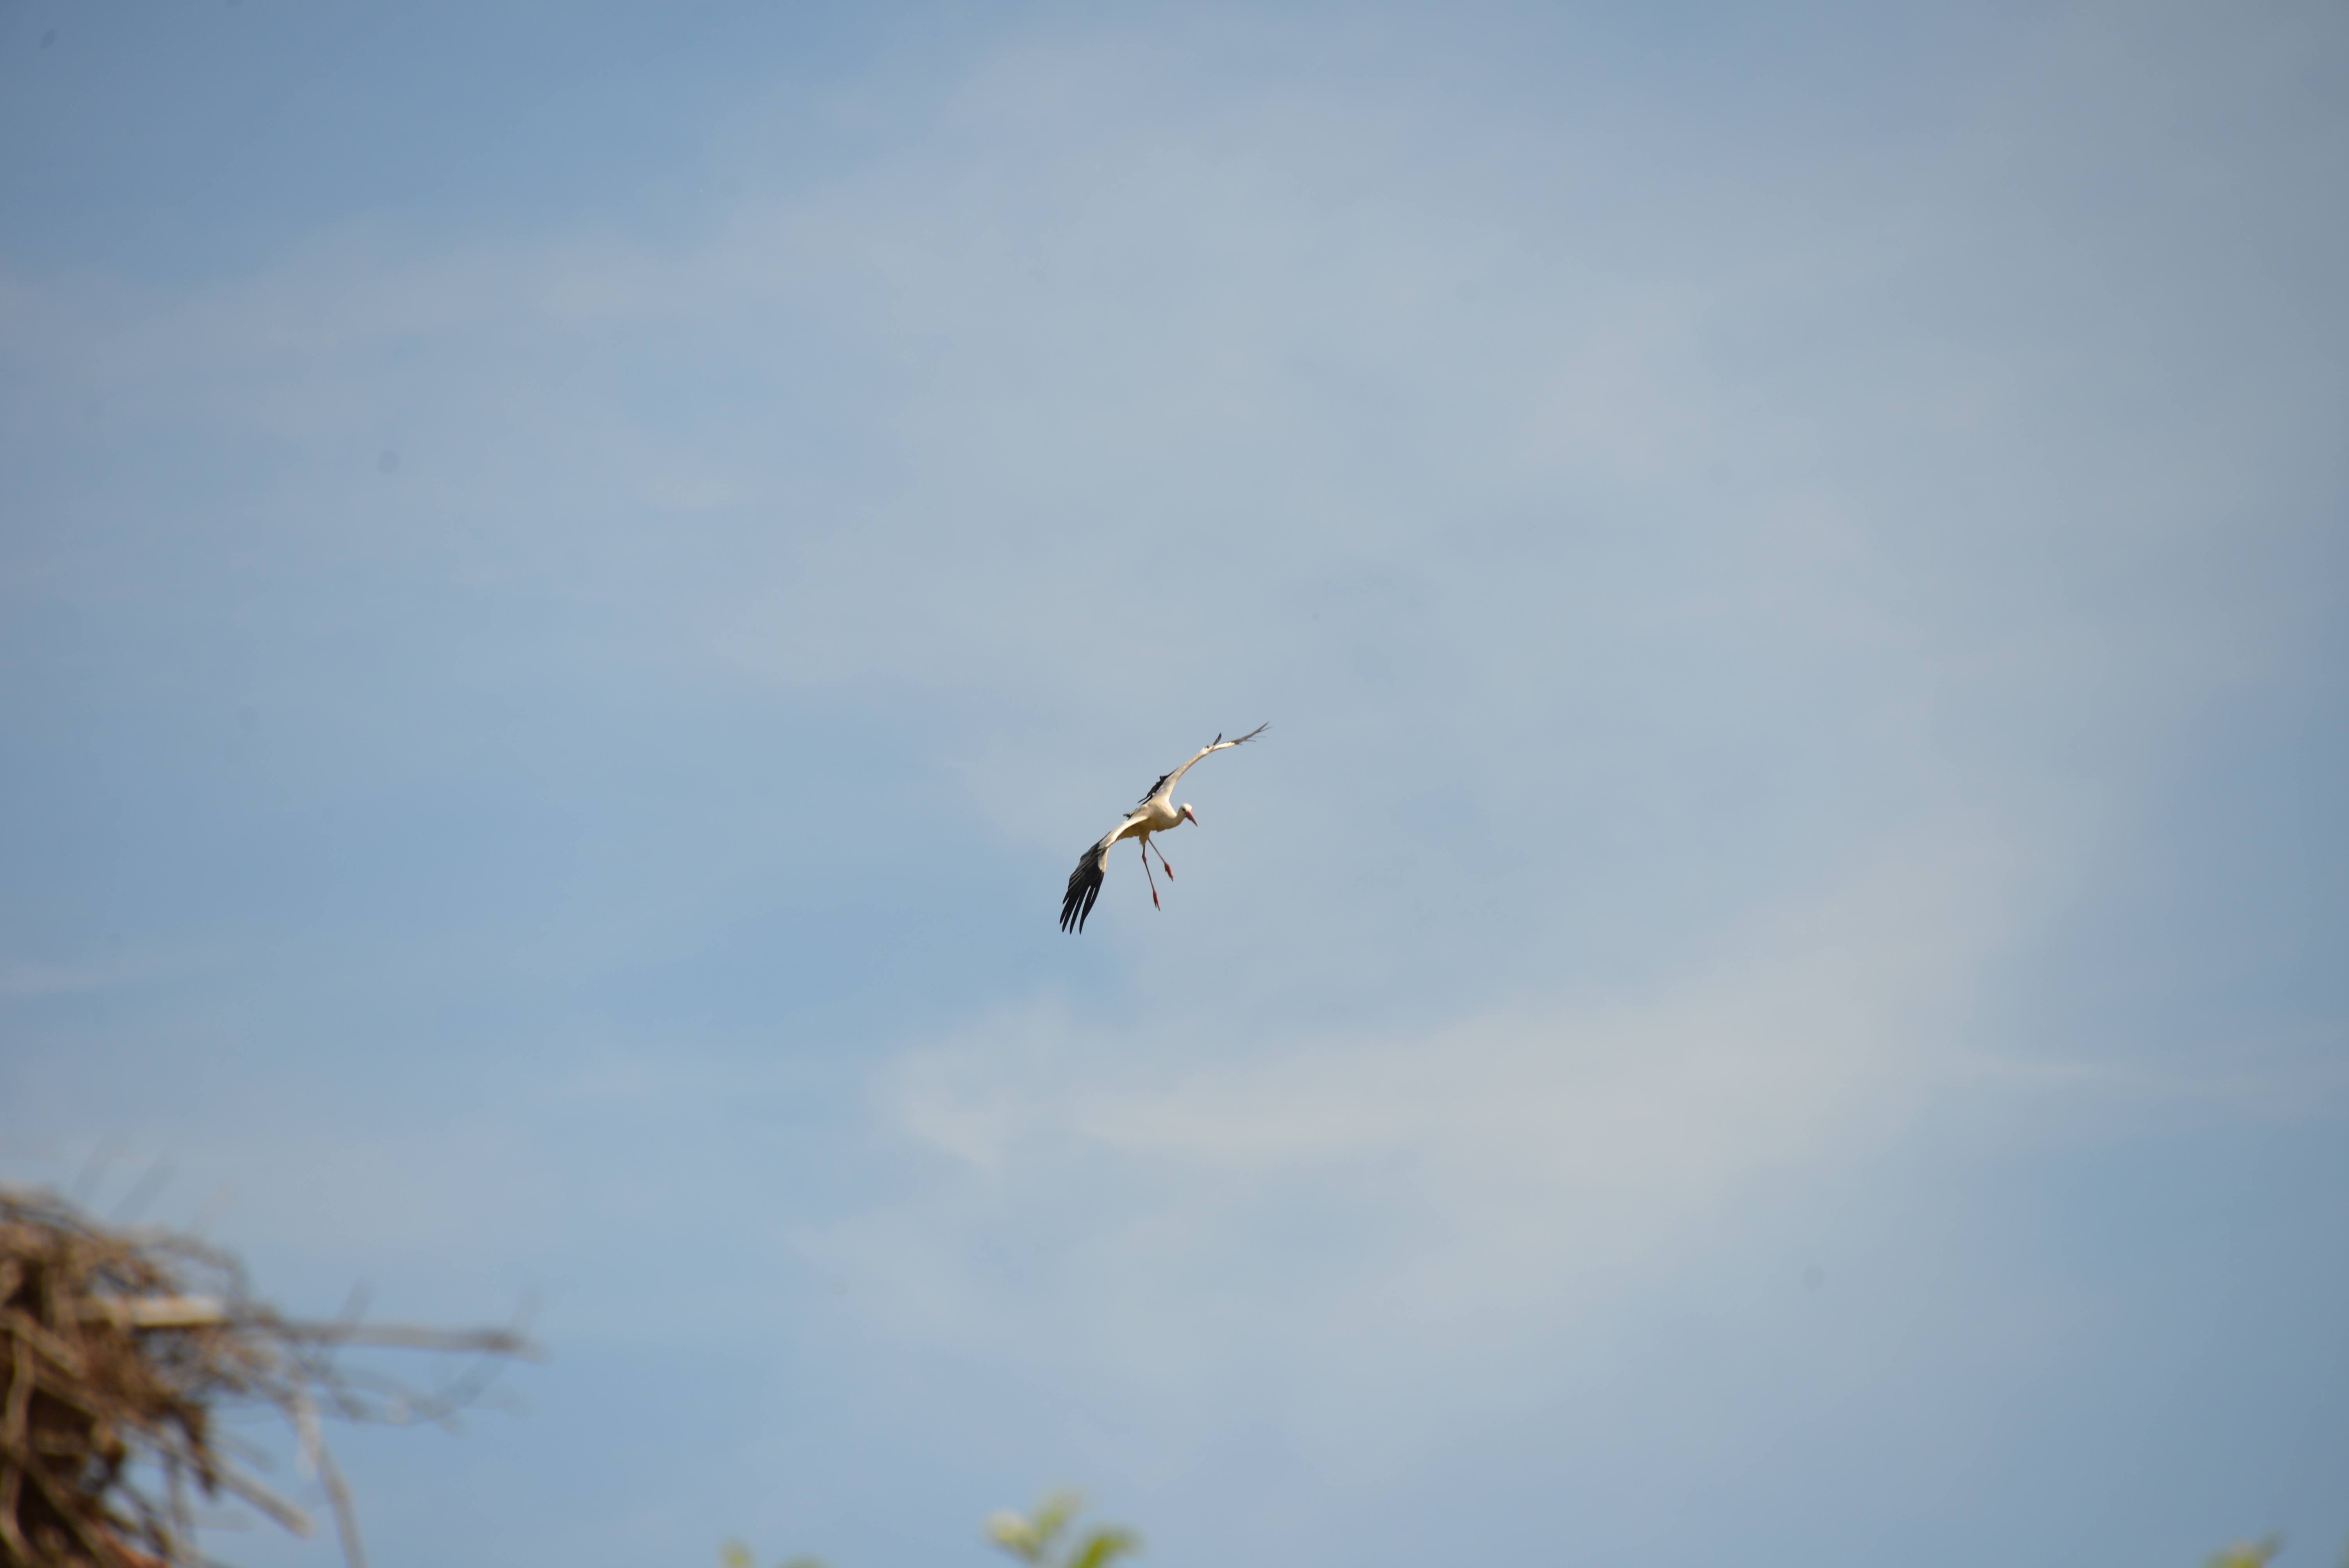
nature, bird, wing, sky, animal, seabird, fly, summer, flight, blue, stork, nest, landing, white stork, rattle stork, atmosphere of earth